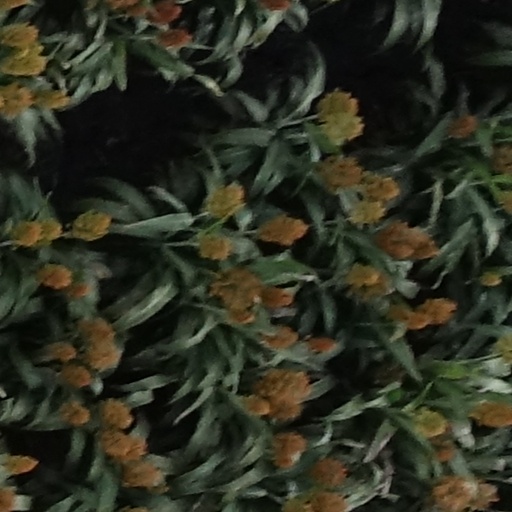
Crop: sorghum